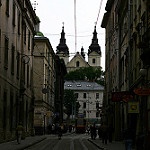
Label: street